Operation Crossbow (film)

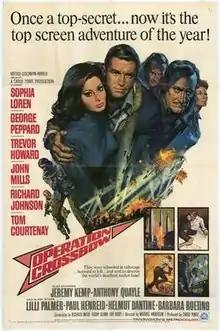
Theatrical release poster by Frank McCarthy

Operation Crossbow (later re-released as The Great Spy Mission) is a 1965 British espionage thriller set during the Second World War. This movie concerns an actual series of events where British undercover operatives targeted the German manufacturing facilities for experimental rocket-bombs.